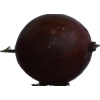
Label: gooseberry